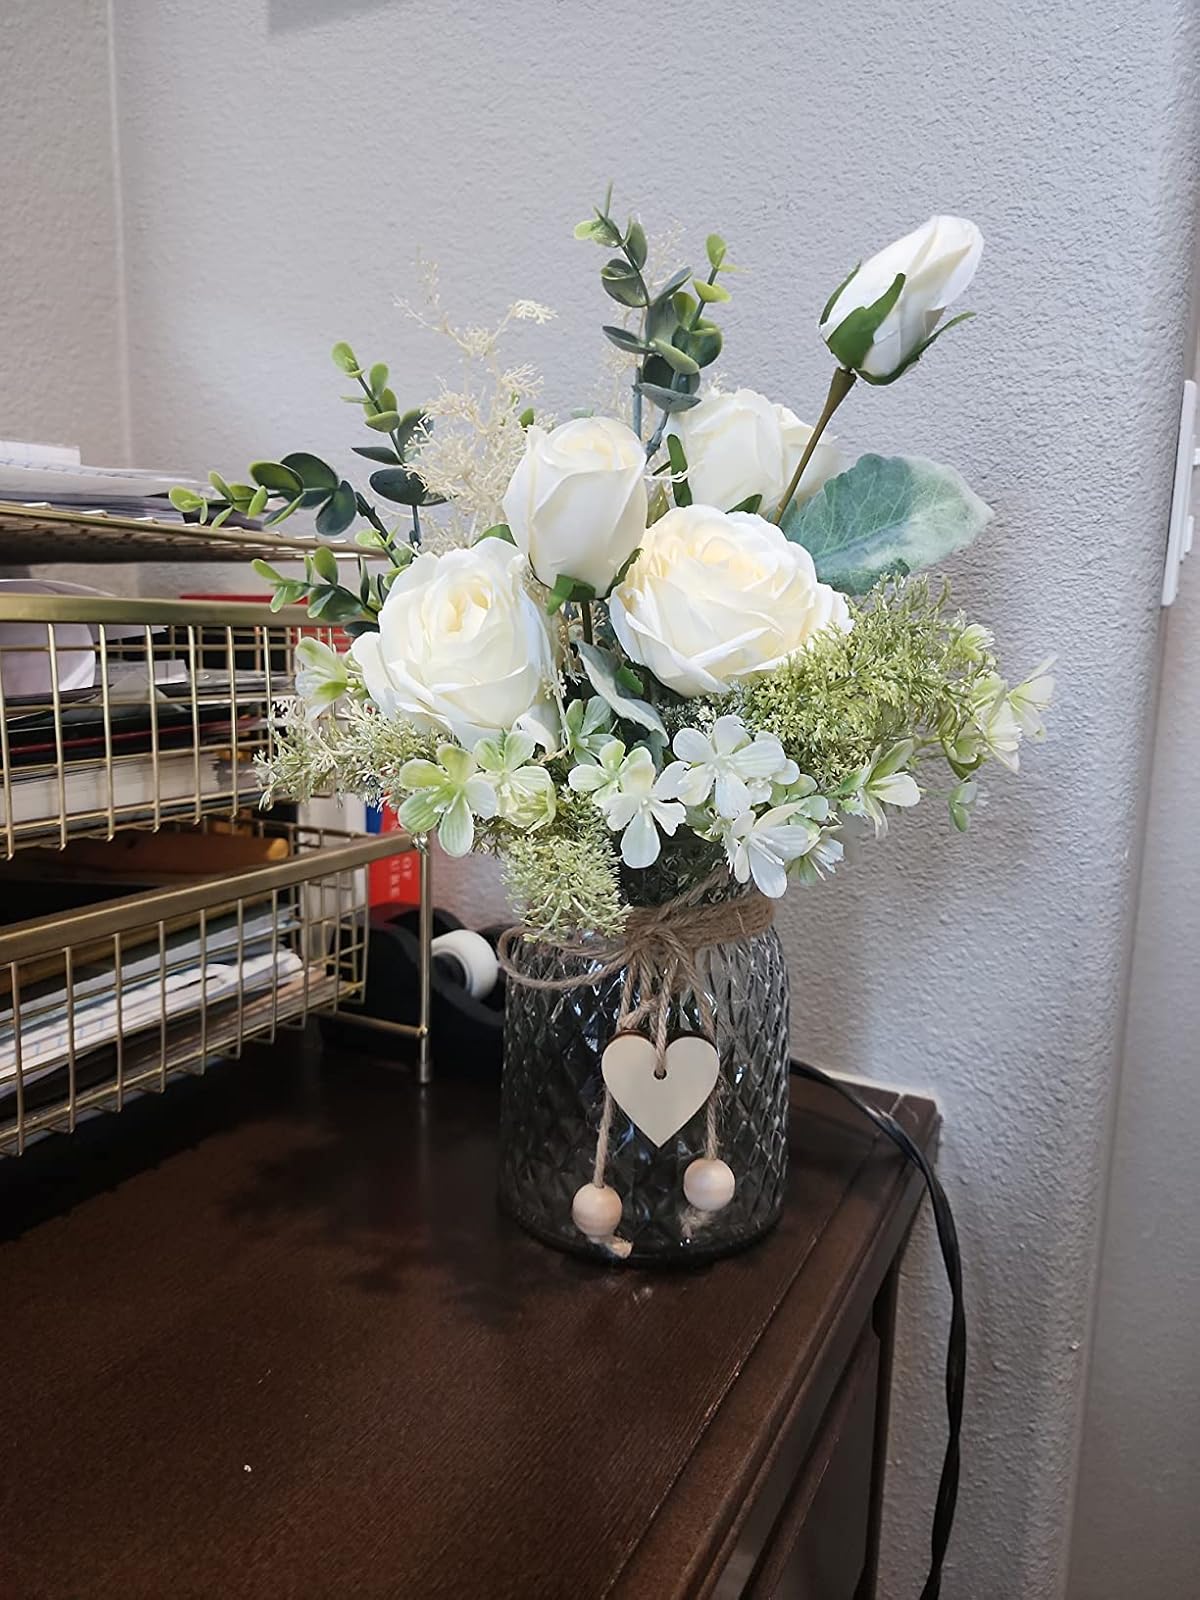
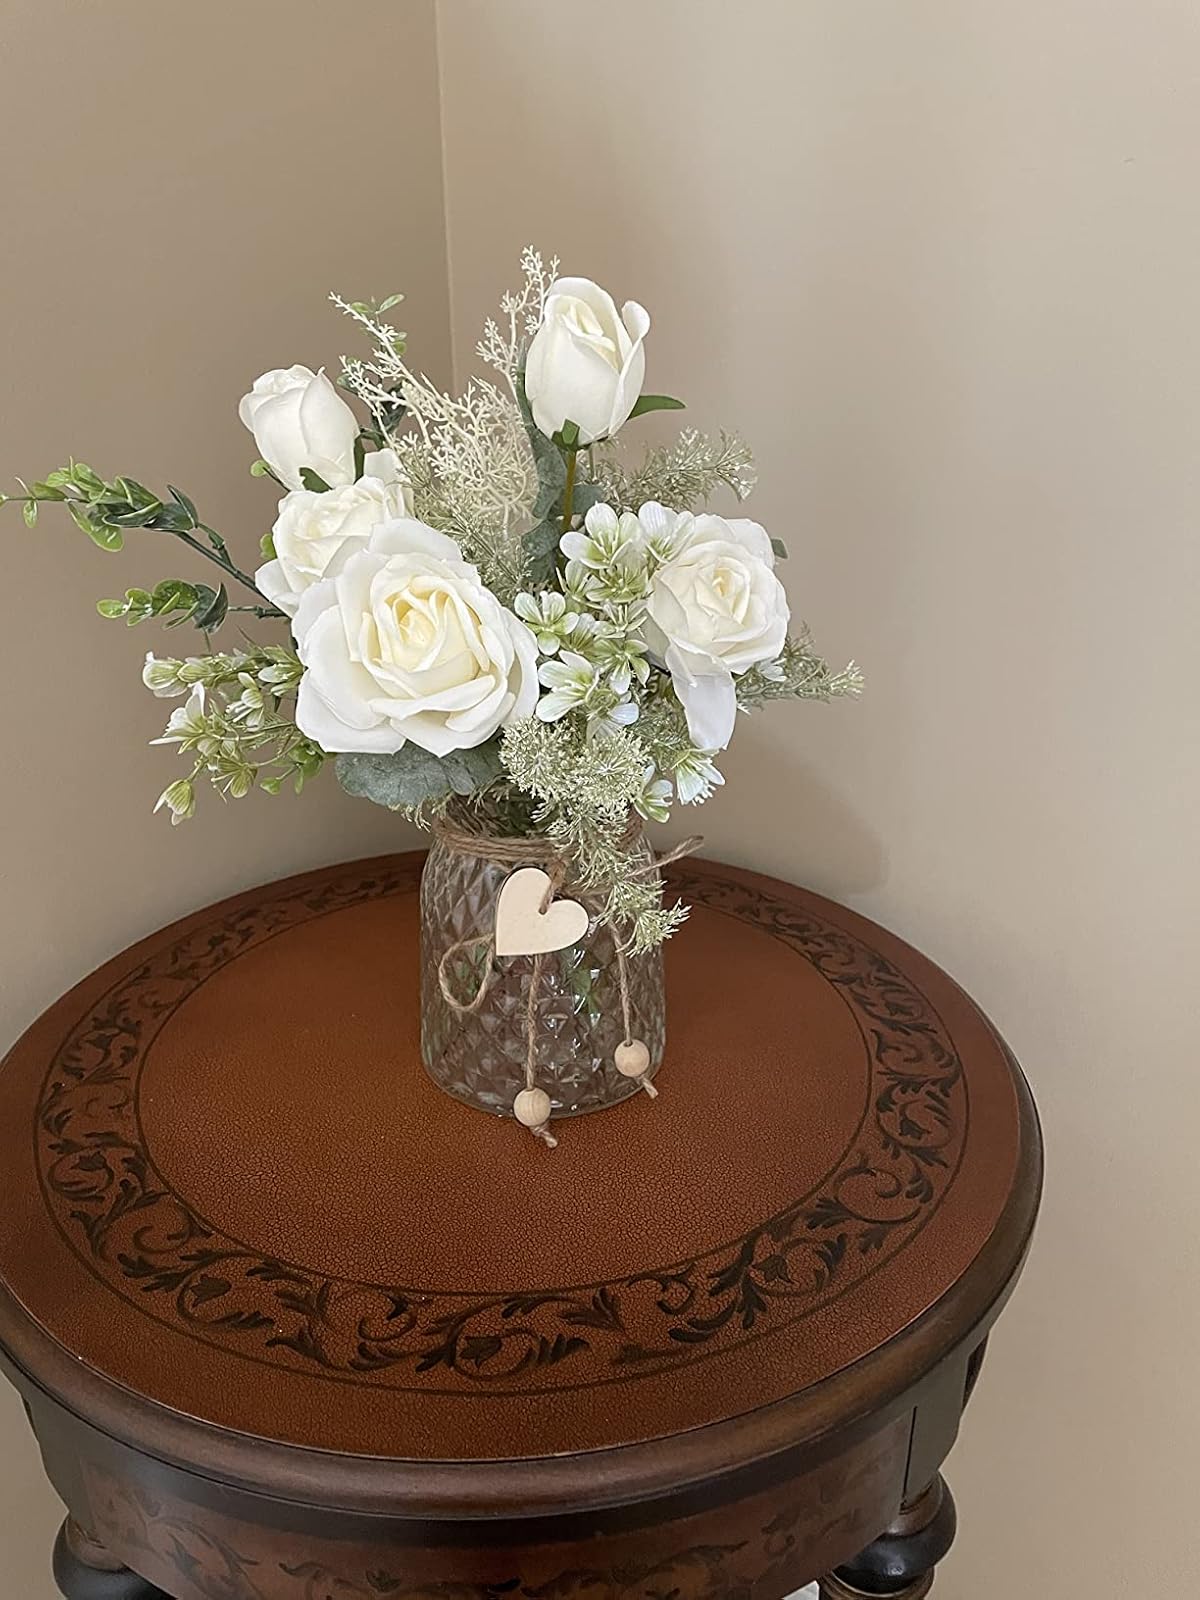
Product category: vase
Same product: yes